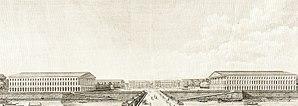
Projet pour la place Louis XV par Bernard Poyet, 1789.
La place de la Concorde, avec 8,64 hectares, est la plus grande place de Paris. Le nom aurait été choisi par le Directoire pour marquer la réconciliation des Français après les excès de la Terreur.
Bernard Poyet, né le 3 mai 1742 à Dijon et mort le 6 décembre 1824 à Paris, était un architecte français.